Kim Heacox

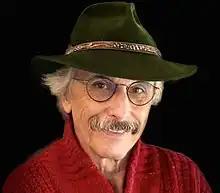

Kim Heacox is an American author, photographer, musician, and environmental activist living in Gustavus, Alaska, at the entrance to Glacier Bay National Park. He was born in Lewiston, Idaho and grew up in Spokane, Washington. Heacox is best known for two of his books, "The Only Kayak", a memoir (2005, 2020), and "Jimmy Bluefeather", a novel (2015), both winners of the National Outdoor Book Award, and for his opinion pieces in "The Guardian" that focus primarily on the climate crisis, global biodiversity loss, and threats to U.S. public lands. His most recent book, "On Heaven’s Hill", is a literary novel author Kimi Eisele praised as “the kind of story the planet needs right now.”